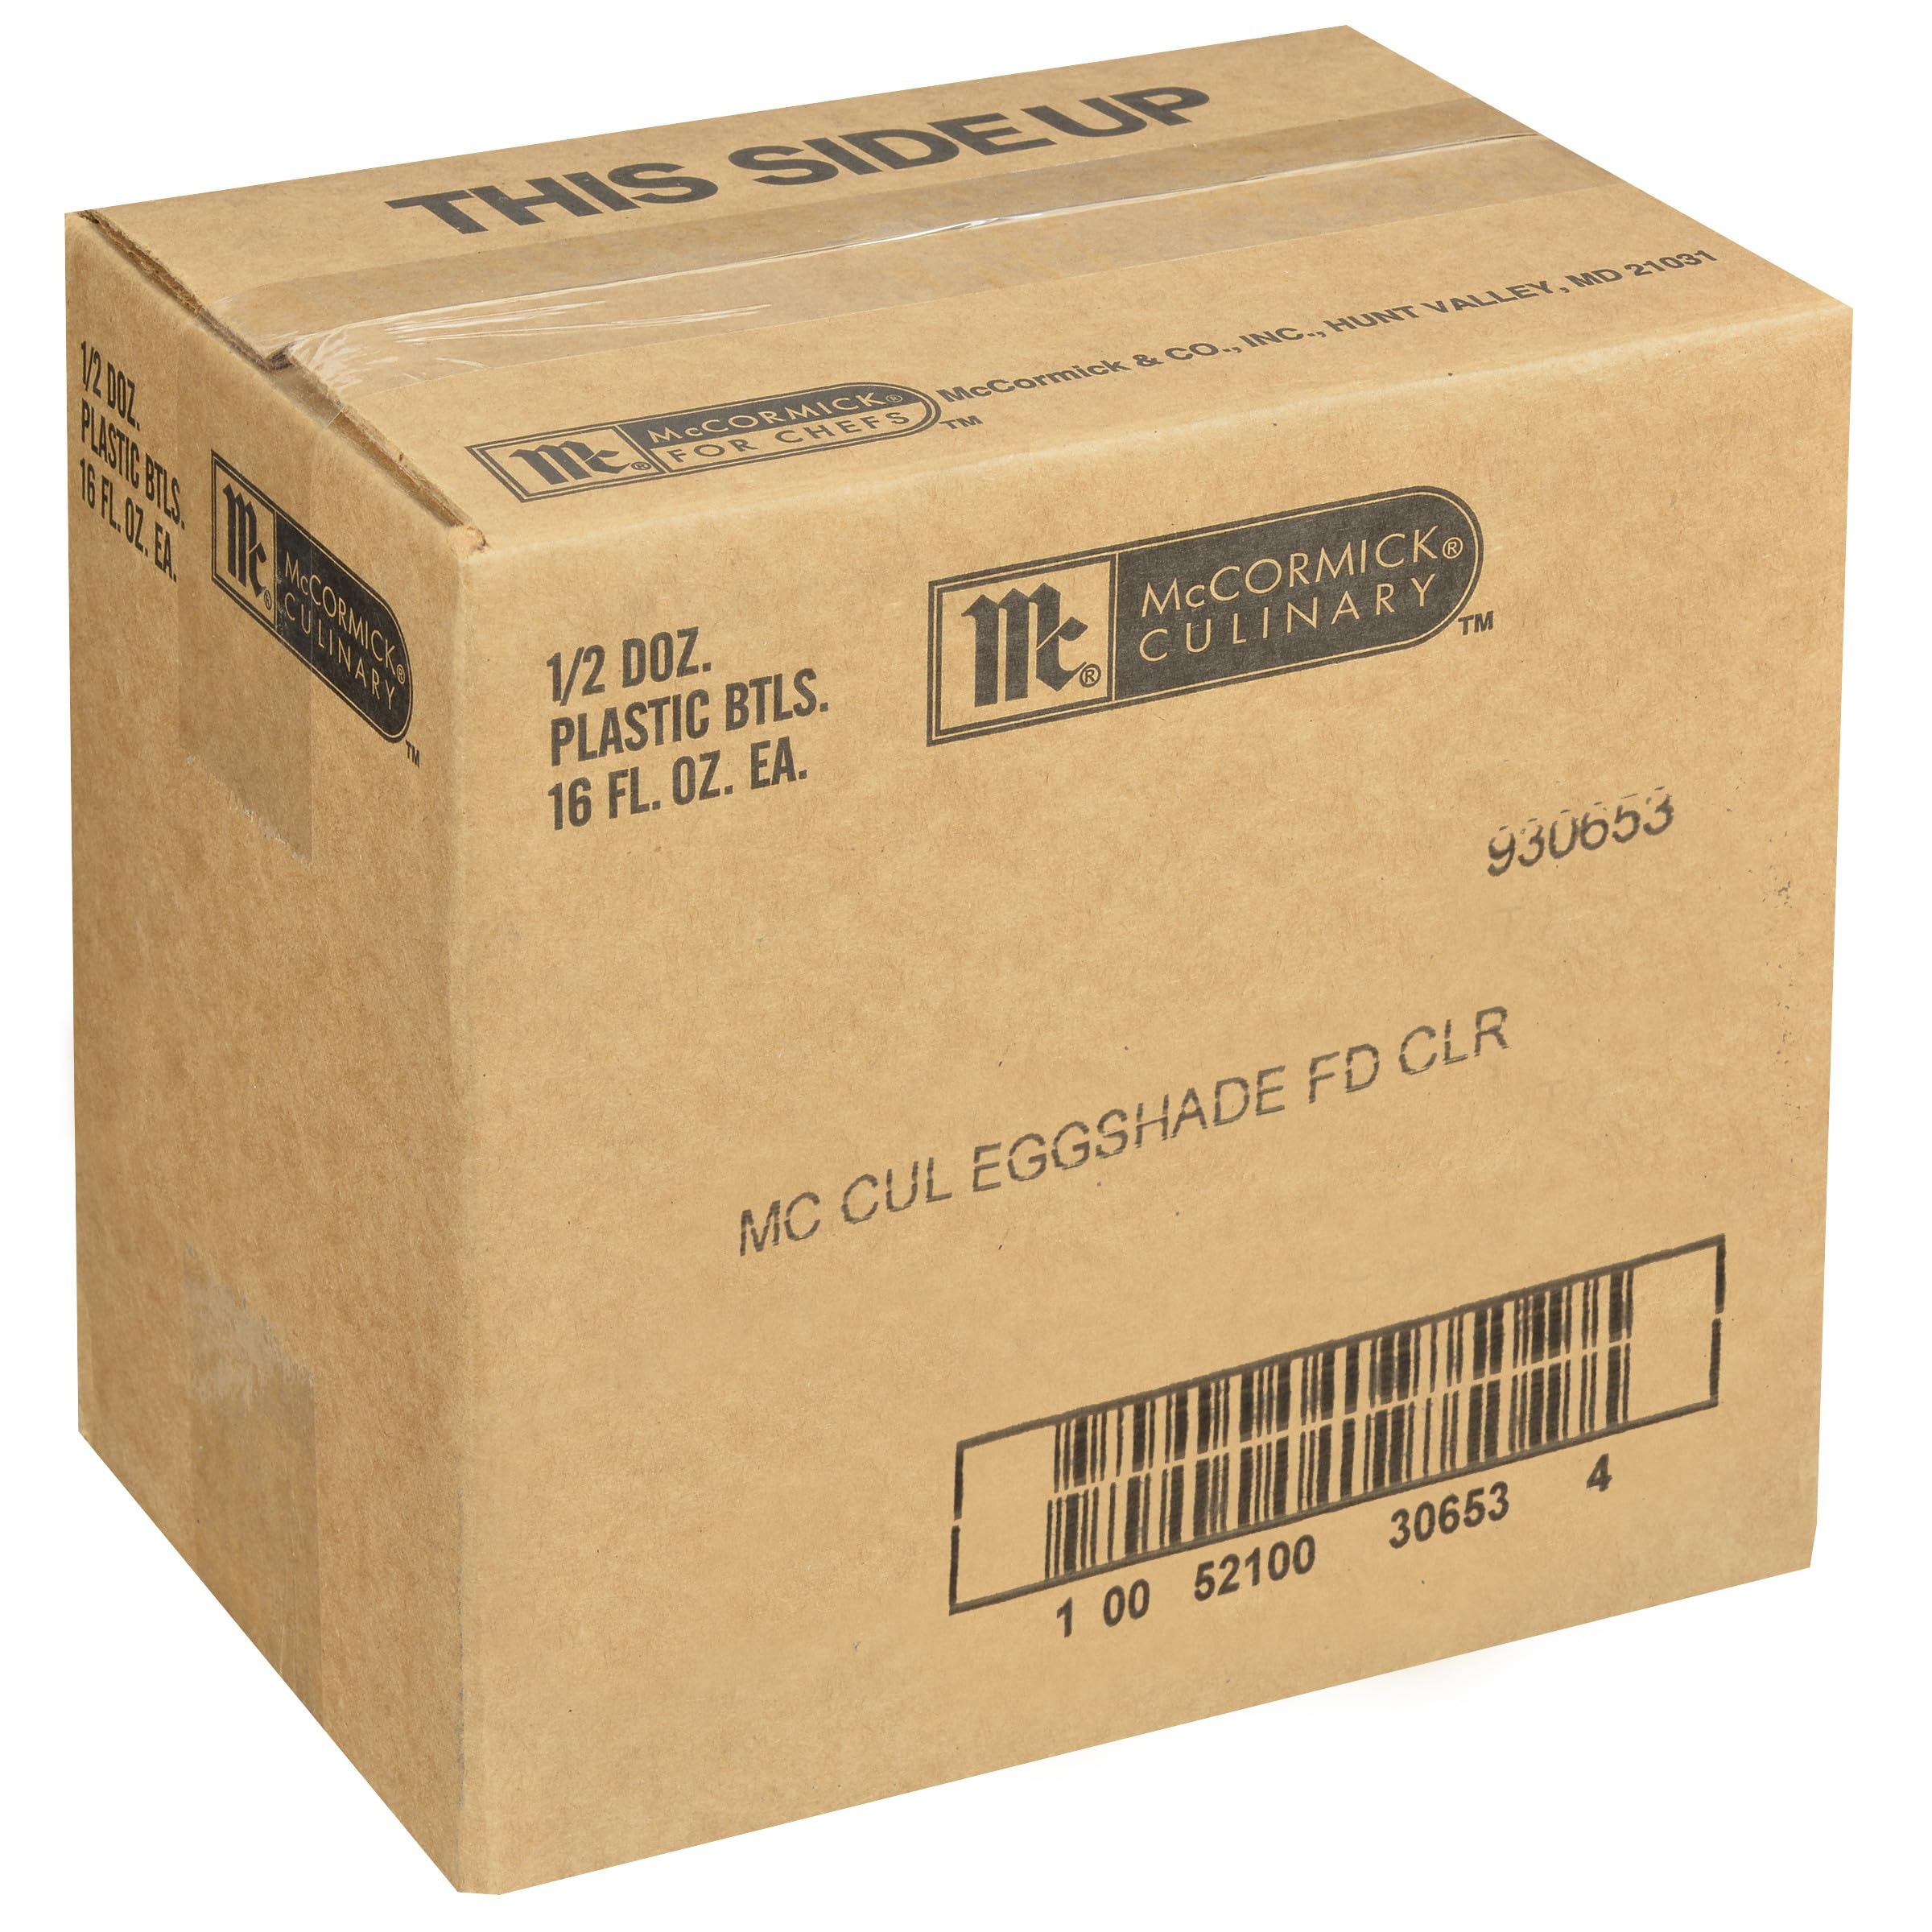
Item Name: McCormick Culinary Egg Shade (Yellow) Food Coloring, 16 fl oz (Pack of 6) - Six 16 Fluid Ounce Bottles of Yellow Food Dye, Adds Yellow Color to Frostings, Icings, Cheese Dishes and More
Bullet Point 1: VIBRANT YELLOW COLOR: McCormick Culinary Egg Shade Food Coloring adds a decorative touch to Easter eggs, cheese dishes, rice, icing, frosting, cookies, cakes and other confections
Bullet Point 2: CONVENIENT FLIP TOP LID: Comes in a 16-fluid-ounce size; dispense a few drops at a time until you achieve the desired color or unscrew the flip-top lid to add a larger amount of color to bulk recipes
Bullet Point 3: MADE FOR CHEFS: Crafted explicitly for chefs, yellow egg shade remains consistent in color during and between each use; enjoy ideal performance and broad usage in commercial kitchens
Bullet Point 4: VERSATILE COLORING: Yellow food dye features a vibrant, lively yellow hue for coloring cake, popsicles, candies, decorating gel and other foods; enhance your culinary creations' visual appeal with gorgeous colors
Bullet Point 5: FEEL GOOD INGREDIENTS: Gluten free, kosher, and made with no added MSG; tasteless, beautiful yellow color you can trust when dying eggs, baking and trying new recipes
Value: 96.0
Unit: Fl Oz

Price: 43.7